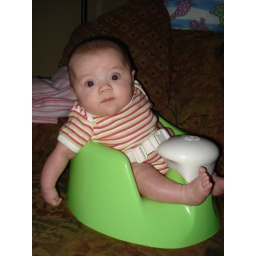
Molly sitting in her new bebePod. She thinks she's a &amp;quot;big&amp;quot; girl now...